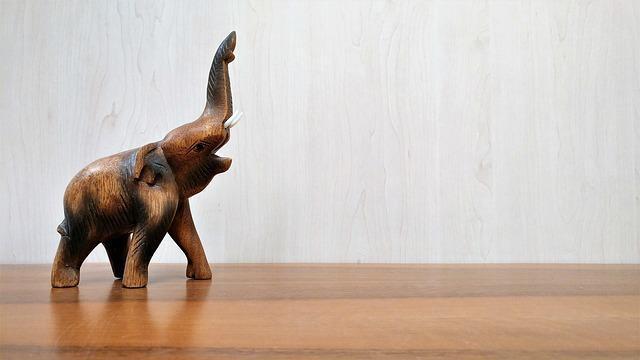
elephant